Chloe Brennan

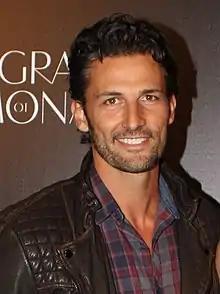
Tim Robards ("pictured") portrayed businessman Pierce Greyson, Chloe's client and later lover.

When Hughes ("Radio Times") asked Pengilly if Chloe would find romance through her business, she told him that it was possible, but Chloe had closed herself off to starting a long-term relationship because of her Huntington's diagnosis. Not long after, producers introduced multi-millionaire businessman Pierce Greyson (Tim Robards) to Chloe's storyline. Pierce is "a charming multi-millionaire", who comes to Erinsborough to complete a deal with the Lassiters brand. After discovering Chloe's business, Pierce asks to become one of her clients, but is rejected as Chloe does not want to jeopardise the deal. However, Pierce persists and books Chloe's services using a pseudonym. Their date goes well, and leads to another during which Chloe tells him about her brother Tyler's upcoming release from prison. At the end of the night, Pierce asks Chloe to spend the night with him in return for payment, but Chloe decides not to go. She later admits to Elly that she may reconsider, and after rejecting Elly's "well-meaning advice", Chloe goes to Pierce's room and he gives her a necklace, but she turns down his proposition.